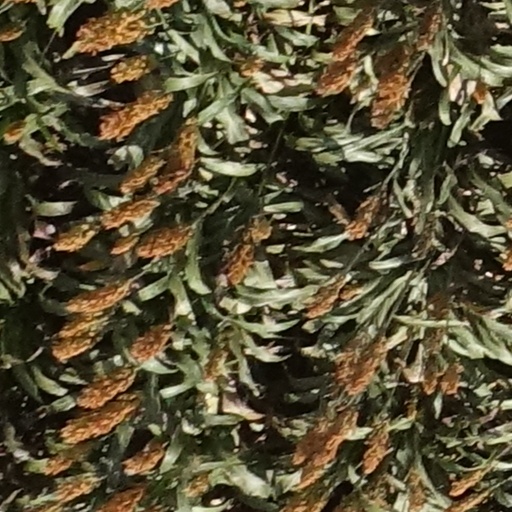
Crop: sorghum